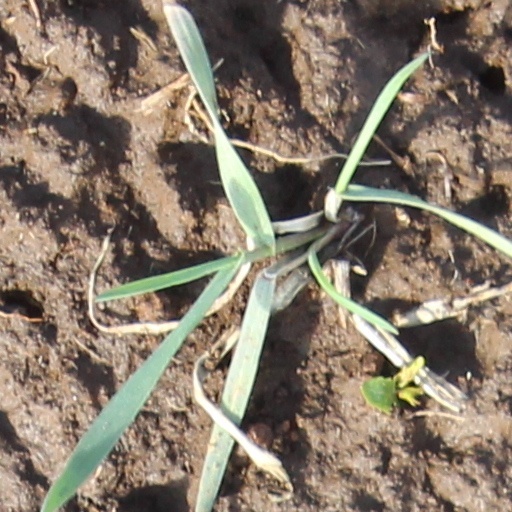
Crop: wheat